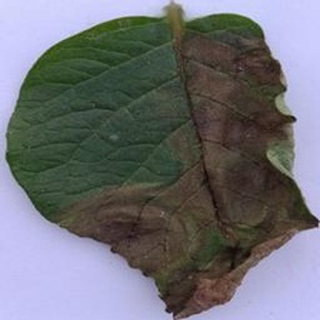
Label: potato_late_blight